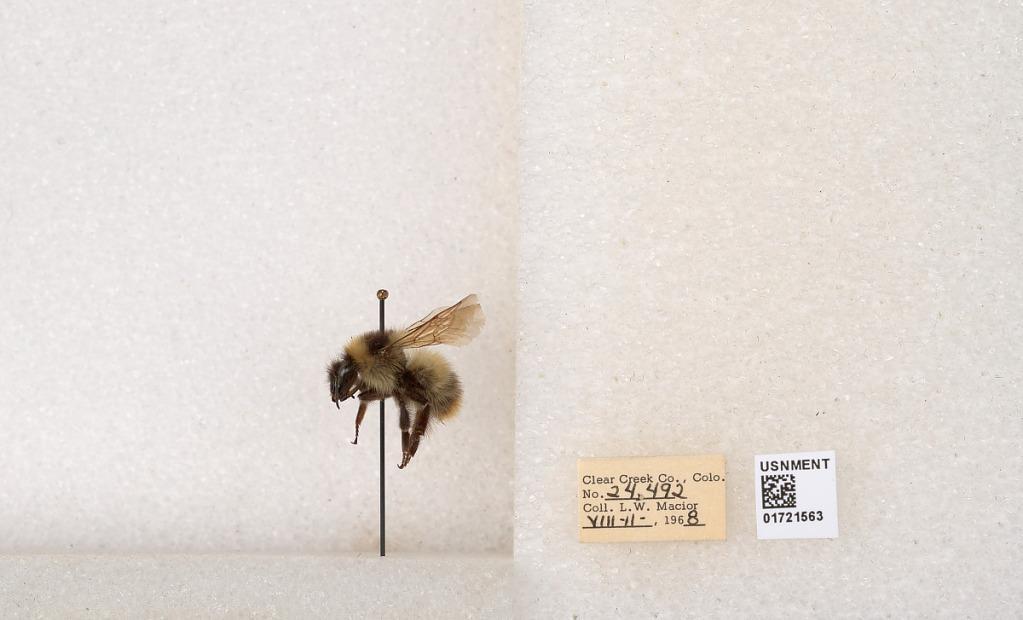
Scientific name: Bombus kirbyellus
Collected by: L. Macior
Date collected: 1968-8-11
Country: United States
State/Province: Colorado
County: Clear Creek
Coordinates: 39.6891, -105.644